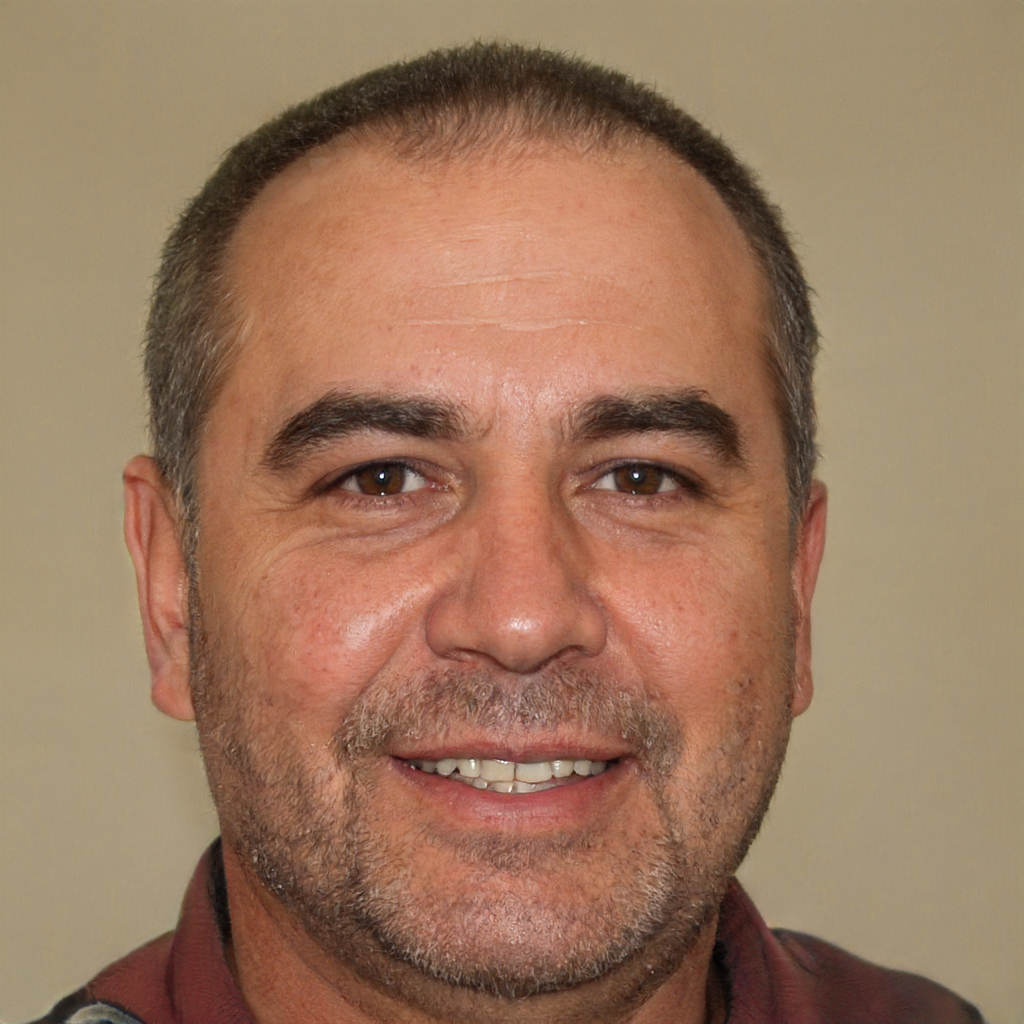
Label: No Watermark